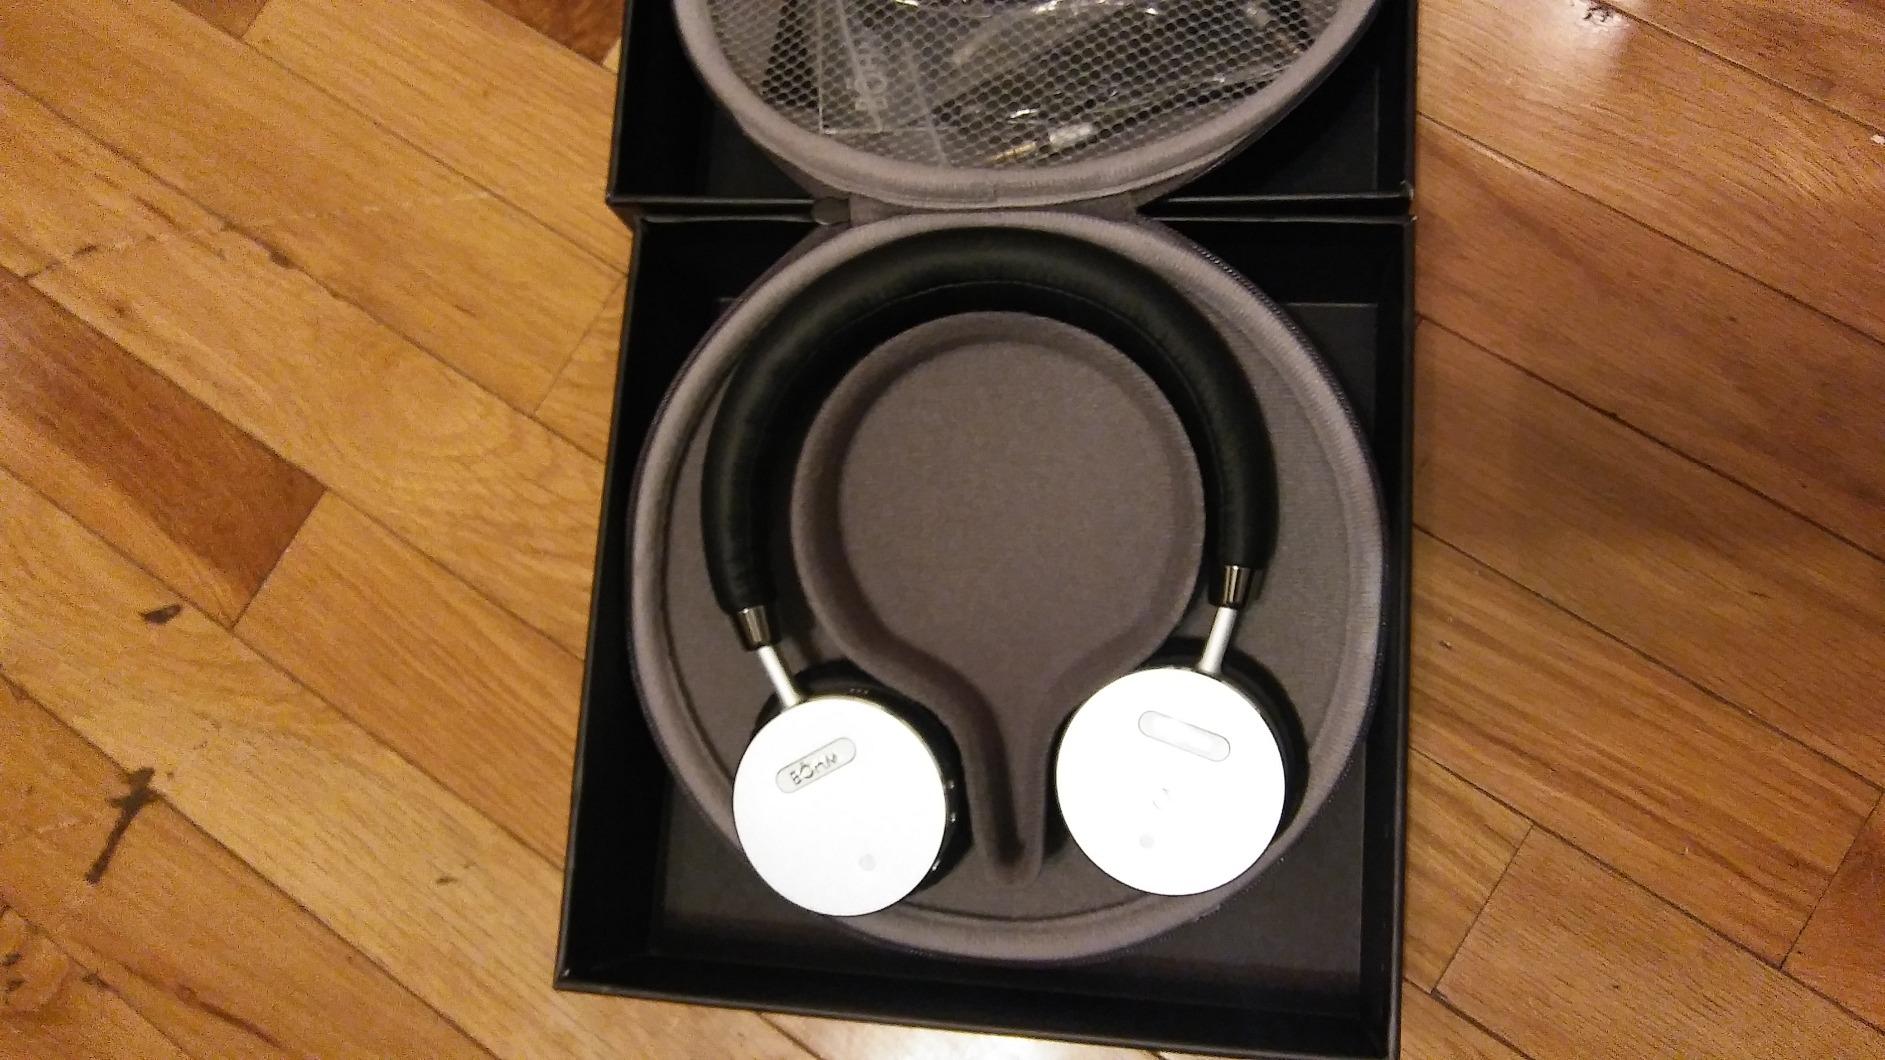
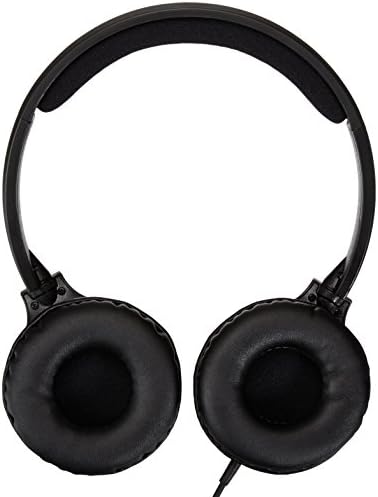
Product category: headphones
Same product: no